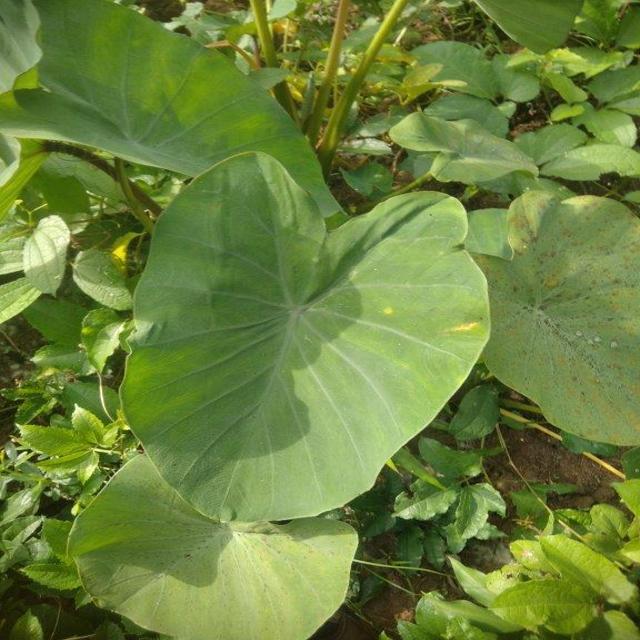
Label: Healthy